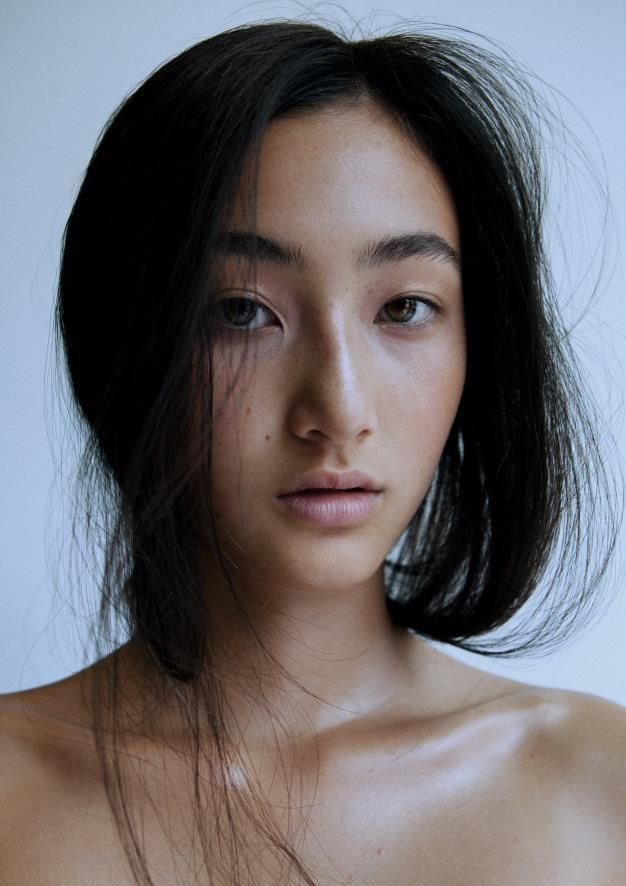
Portrait style: Real Portrait